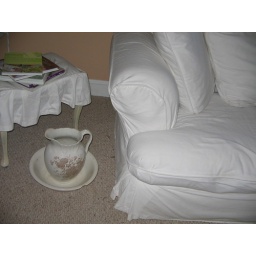
love seat in our bedroom and thrifted iron stone bowl and pitcher